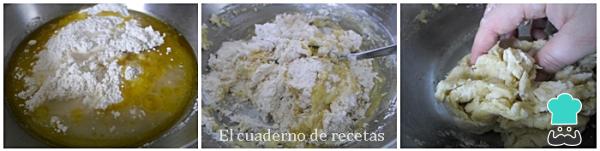
Lo primero que haremos en esta receta de quiche de cebolla será hacer la base. Para ello, mezclamos todos los ingredientes de la lista con ayuda de una cuchara hasta conseguir una masa densa. Llegados a ese punto, seguimos amasando con las manos hasta que esté lista.Desde RecetasGratis te invitamos a ver otras versiones de masa brisa para que hagas tu quiche casera:Masa para quiche paso a pasoMasa quebrada sin glutenTruco: La masa brisa normalmente se hace con mantequilla pero con aceite de oliva queda mucho mejor a mi gusto